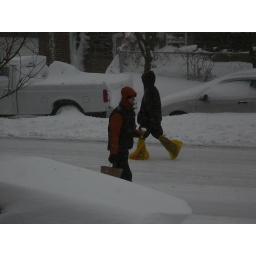
the man in the yellow bags